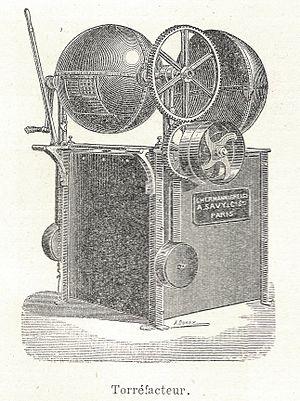
Le chocolat [ ʃɔkɔla], terme d'origine mésoaméricaine, est un aliment plus ou moins sucré produit à partir de la fève de cacao. Celle-ci est fermentée, torréfiée, broyée jusqu'à former une pâte de cacao liquide dont est extraite la matière grasse appelée beurre de cacao. Le chocolat est constitué du mélange, dans des proportions variables, de pâte de cacao, de beurre de cacao et de sucre ; auxquels sont ajoutées éventuellement des épices, comme la vanille, ou des matières grasses végétales.